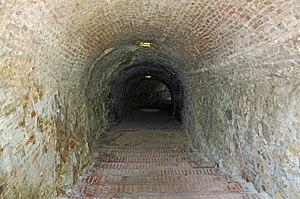
Le musée de la ville de Novi Sad est un musée situé dans la province autonome de Voïvodine, en Serbie. Créé en 1954, il présente des collections archéologiques, historiques, ethnologiques et artistiques réparties dans les villes de Novi Sad, Petrovaradin, Sremska Kamenica et Sremski Karlovci.